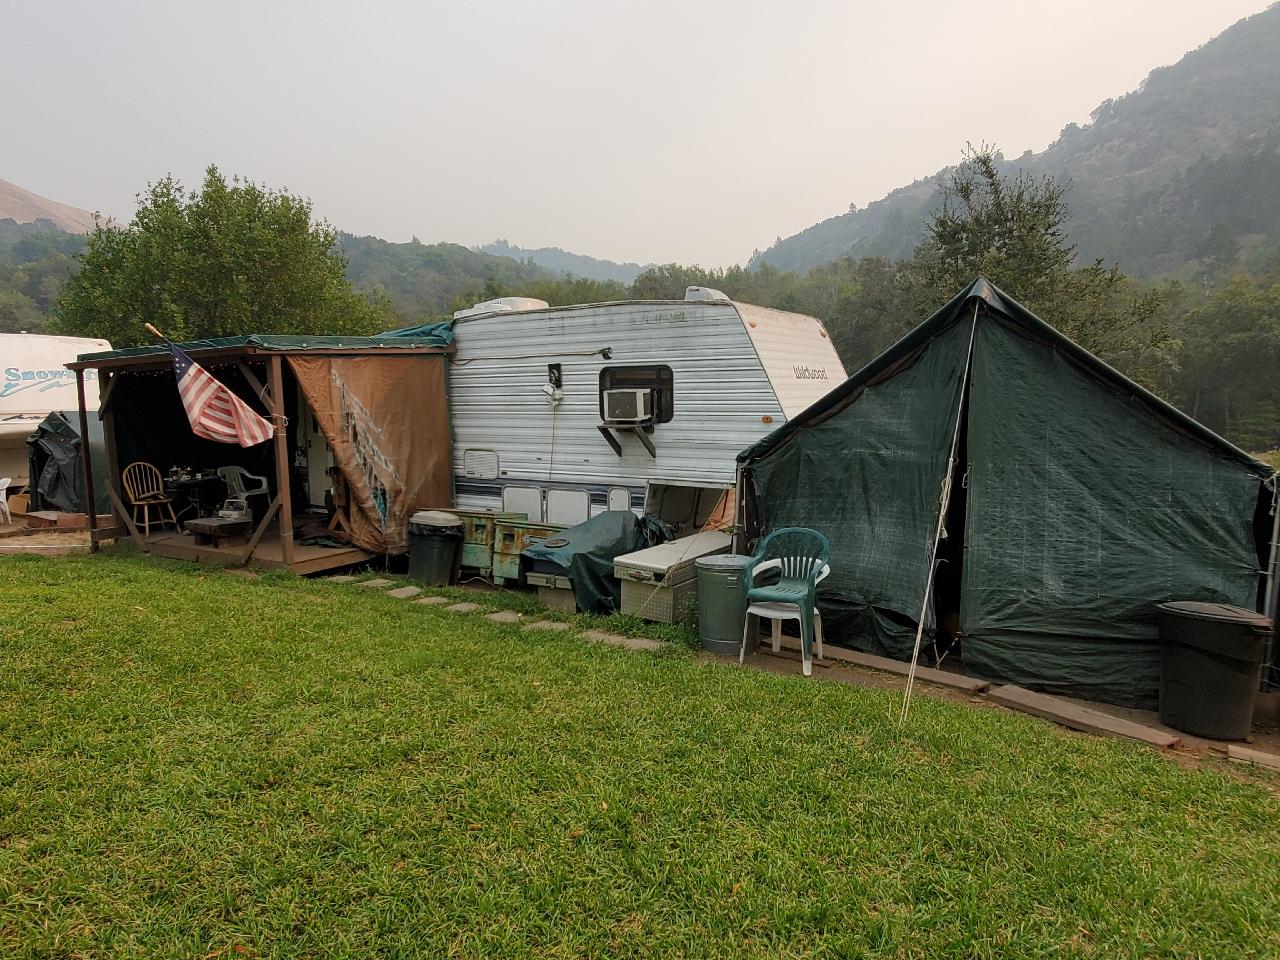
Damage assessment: no_damage